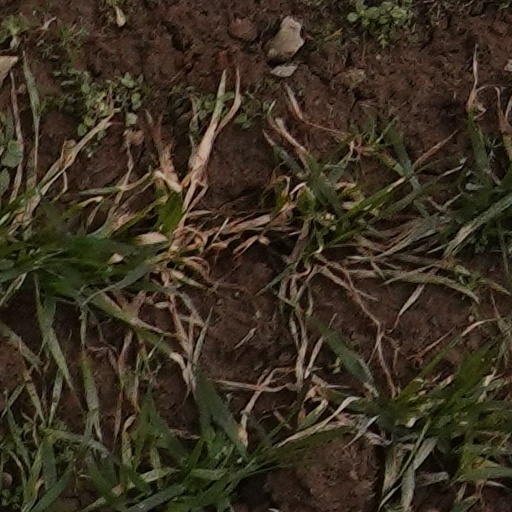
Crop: wheat